Question: What is blue?
Tambaya: Menene shuɗi?
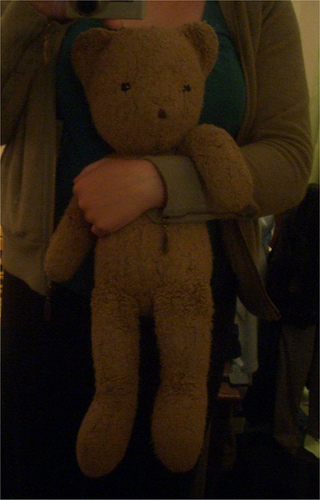
Answer: Person's shirt.
Amsa: Rigar mutumi.